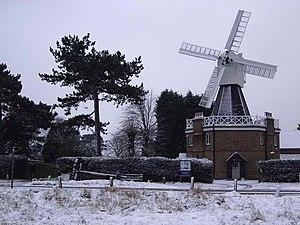
Le Moulin à vent de Wimbledon est un moulin à vent classé de Grade II * situé sur Wimbledon Common dans le quartier londonien de Merton, au sud de Londres, qui est conservé comme musée.